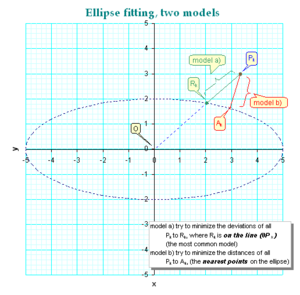
L'ajustement de courbe est une technique d'analyse d'une courbe expérimentale, consistant à construire une courbe à partir de fonctions mathématiques et d'ajuster les paramètres de ces fonctions pour se rapprocher de la courbe mesurée — on parle donc aussi d'ajustement de paramètres. On utilise souvent le terme anglais curve fitting, profile fitting ou simplement fitting, pour désigner cette méthode ; on utilise souvent le franglais « fitter une courbe » pour dire « ajuster une courbe ».